KNN College of Nursing

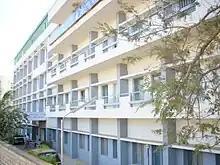
Facade of KNN College of Nursing

KNN College of Nursing, located at Yelahanka, Bangalore, was established in 2004 by a team headed by its current chairman, Dr. K.N. Satish. The institute offers all the available courses in nursing, namely, B.Sc (Nursing), M.Sc (Nursing), general nursing and midwifery, and Post Basic B.Sc. (Nursing). The master's degree is available in five specialties: psychiatry, pediatrics, obstetrics & gynecology, medical-surgical nursing.